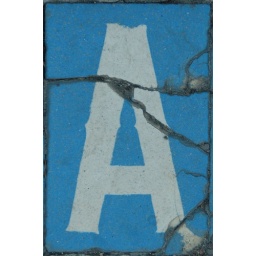
Tile in a street name in a sidewalk in New Orleans.